Provisional Law and Second Law on the Coordination of the States with the Reich

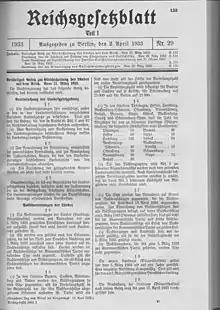
Promulgation of Provisional Law on the Coordination of the States with the Reich in the of 2 April 1933.

The Nazi government used the emergency powers granted to it by the Enabling Act to issue the "Provisional Law on the Coordination of the States with the Reich" on 31 March 1933. This decree dissolved the duly-elected sitting state parliaments of the German länder except for the Prussian landtag that was elected on 5 March and which the Nazis controlled. It then reconstituted them based on the electoral results of the 5 March 1933 "Reichstag" election, except that the seats won by the Communist Party were expressly excluded. This law essentially nullified the results of the most recent "landtag" elections and effectively installed a working majority for the Nazis and their ally, the DNVP, in each state. The law was a clear violation of the Weimar Constitution.